Medonte (Mysliveček)

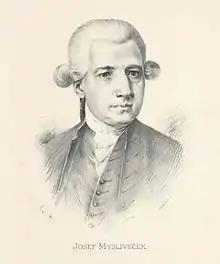
Josef Mysliveček

Il Medonte is an Italian opera in three acts by Josef Mysliveček set to a libretto by Giovanni de Gamerra. Like all of the composer's operas, it belongs to the serious genre in Italian referred to as opera seria.